John Crichton-Stuart, 2nd Marquess of Bute

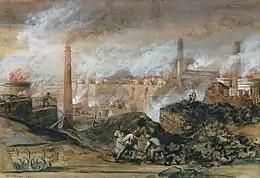
Dowlais Ironworks, one of the various enterprises with which Bute was involved

Bute was closely involved in the developments across Glamorganshire during the first half of the 19th century. The region saw tremendous economic and social changes in a short period. The population almost trebled in the first forty years of the century and industrial outputs soared, with the output of pig iron increasing from 34,000 to 277,000 tons between 1796 and 1830. Industry and mining replaced agriculture as the main sources of work. In driving forward and responding to these changes, Bute transformed his South Wales estate into a major industrial enterprise.